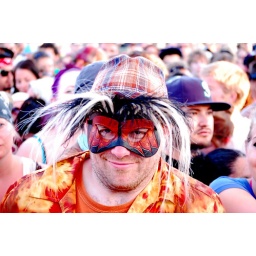
not surprisingly, this man was caught with a full bottle of booze in his bag